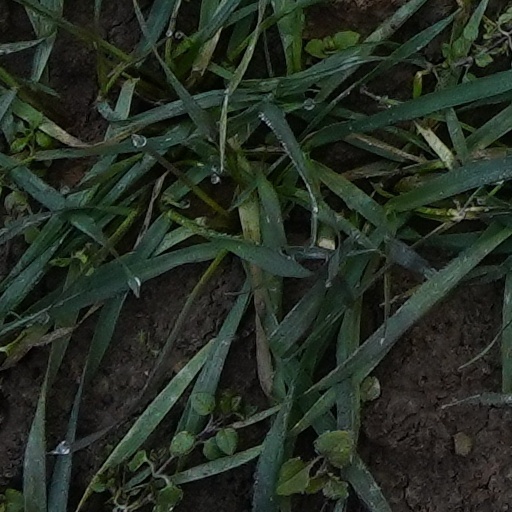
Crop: wheat